Maouhoub Ghazouani

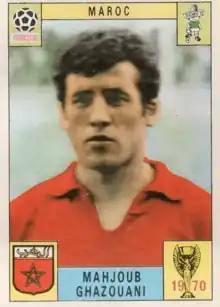
Ghazouani at the 1970 FIFA World Cup

Maouhoub Ghazouani (born 1946) is a former Moroccan football midfielder who played for Morocco in the 1970 FIFA World Cup. He scored a goal versus Bulgaria in a 1-1 draw. Morocco, therefore, became the first African team to avoid defeat in the World Cup. He also played for AS FAR.